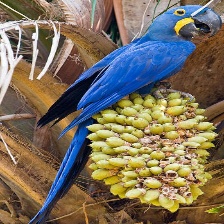
Species: HYACINTH MACAW
Scientific name: ANODORHYNCHUS HYACINTHINUS
ImageNet parent category: macaw